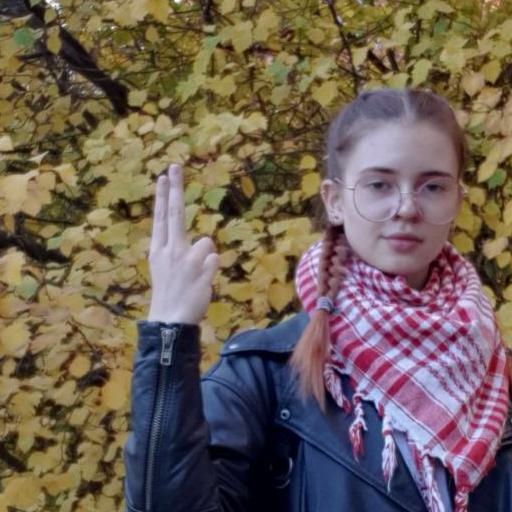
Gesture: two_up_inverted